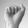
ASL letter: A